Edward Echyngham

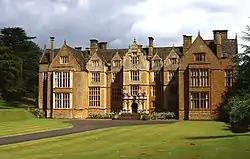
Wroxton Manor (Oxfordshire), built by Sir William Pope, Earl of Downe in 1618.

In 1461 Richard Echyngham bequeathed Barsham Hall (with the advowson) to John, his son by Jane Picot, leaving a lifetime tenure of "The Knyghtes Chambyr" at the west end of the Hall to his mother, Dame Margaret, and the beds from the great chamber on the east side, and from the lesser chamber, to his widow Elizabeth (Jernegan), John's stepmother.